Alfa Romeo 155

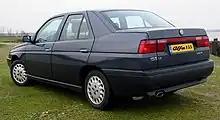
Rear view

Developed to replace the 75 and based on the parent company Fiat Group's "Tipo Tre" platform, the 155 was somewhat larger in dimension than the 75 and had evolved styling from that of its predecessor. The 155 was designed by Italian design house I.DE.A Institute. An exceptional drag coefficient of 0.29 was achieved with the body design. The boxy design of the 155 allowed for a big boot space of .